Archery at the 2018 Mediterranean Games

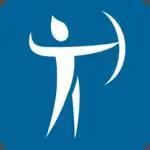

The archery competitions at the 2018 Mediterranean Games in Tarragona took place between 22 and 24 June at the Campclar Athletics Stadium.